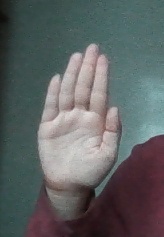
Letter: seen